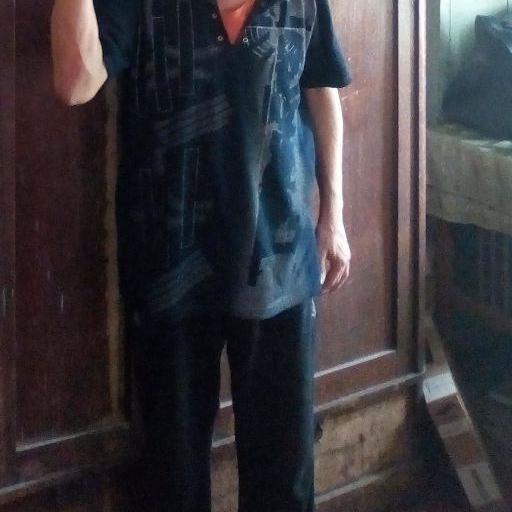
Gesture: no_gesture